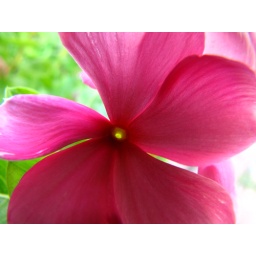
Some sort of flower I've found while I'm walking around Club Morocco in Subic Bay, Phillipines